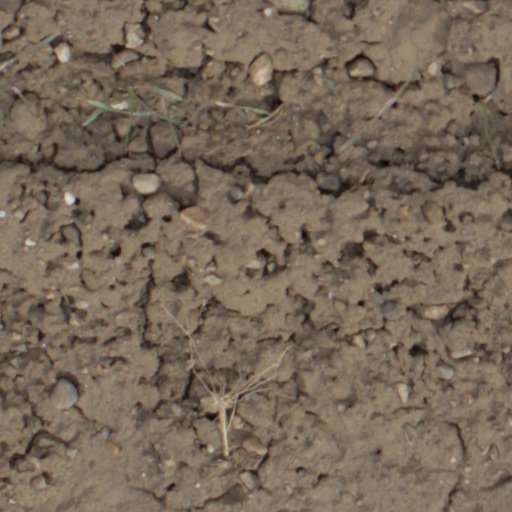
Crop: wheat